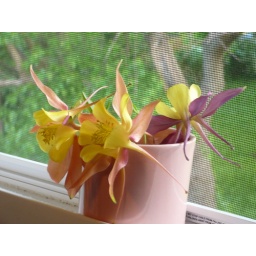
Columbines in our kitchen window